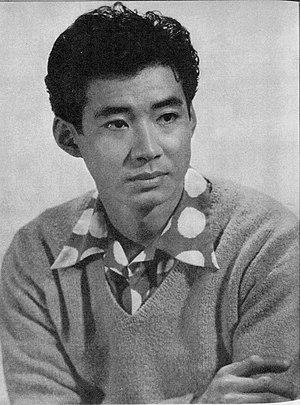
Tadao Takashima, né le 27 juillet 1930 dans la préfecture de Hyōgo et mort le 26 juin 2019, est un acteur et musicien de jazz japonais.